Cascade Volcanoes

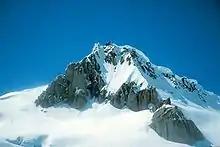
Mount Cayley as seen from its southeast slopes

In the past, Mount Rainier has had large debris avalanches, and has also produced enormous lahars due to the large amount of glacial ice present. Its lahars have reached all the way to Puget Sound. Around 5,000 years ago, a large chunk of the volcano slid away and that debris avalanche helped to produce the massive Osceola Mudflow, which went all the way to the site of present-day Tacoma and south Seattle. This massive avalanche of rock and ice took out the top of Rainier, bringing its height down to around . About 530 to 550 years ago, the Electron Mudflow occurred, although this was not as large-scale as the Osceola Mudflow.